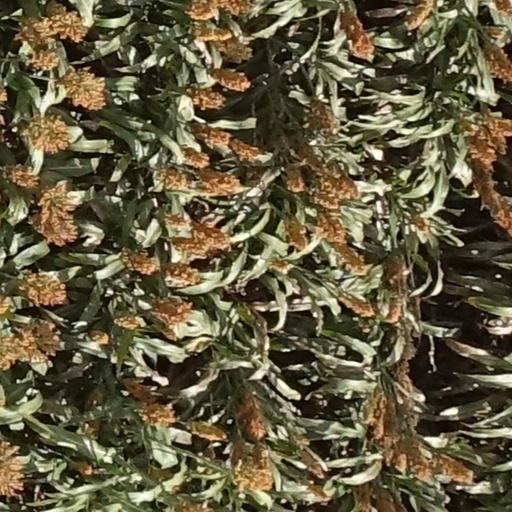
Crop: sorghum